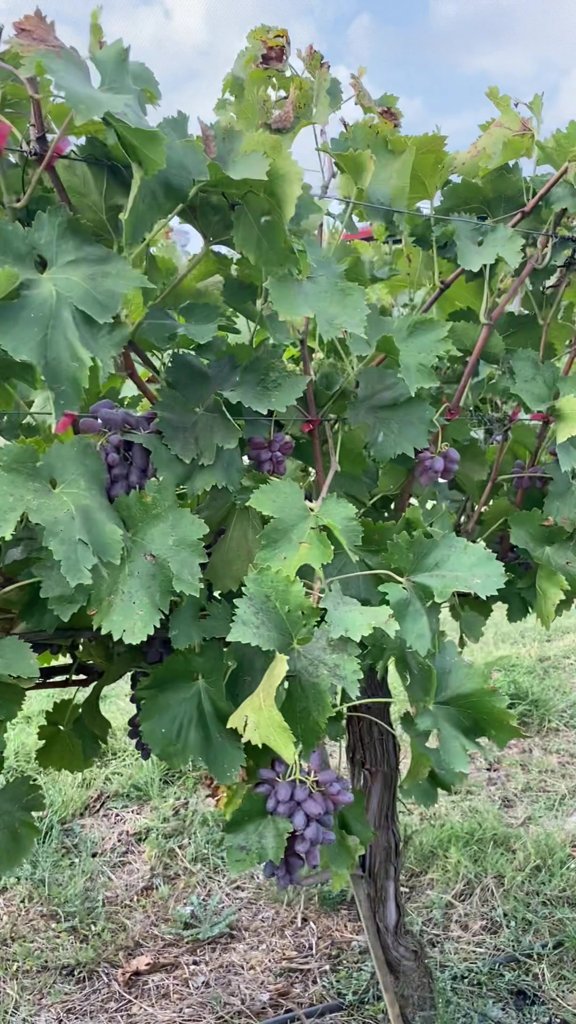
Berries visible: 66
Grape clusters: 5